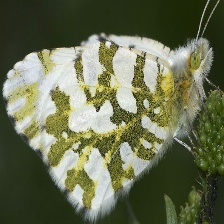
Species: LARGE MARBLE
Butterfly family (ImageNet category): cabbage_butterfly